Bedlington Terrier

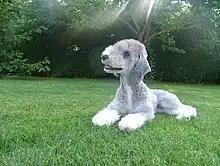
Bedlington Terrier

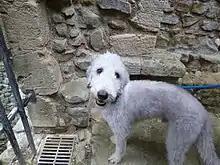
Bedlington Terrier With Pet Clip

However, both the AKC and the ASPCA call the breed "mild" and "gentle" and recommends it as being good with children. PetFinder says the breed is soft in temperament, companionable, demonstrative, loyal, and a quiet house dog. Although the breed may chase small animals outside, it is accepting of them inside. Playful and cheerful, the breed can be high-strung and excitable, and is prone to being headstrong. The New Zealand Kennel Club warns against keeping them with dogs that have dominant personalities, "as once challenged they are terrifying fighters, despite their gentle appearance", but otherwise the breed is good with other dogs.